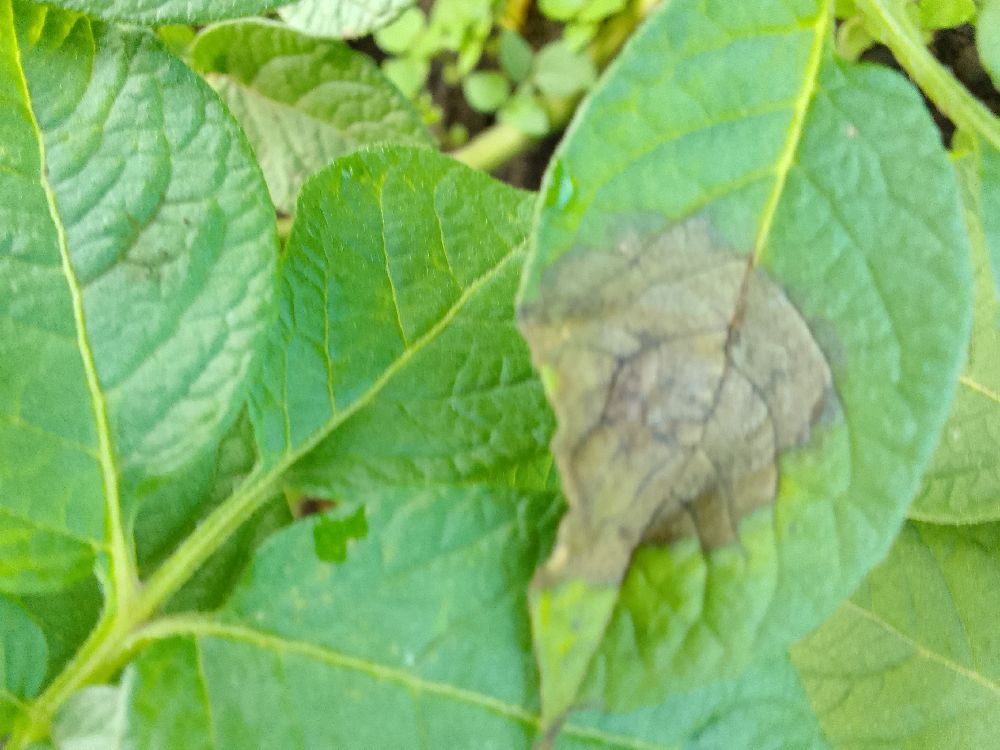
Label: Late blight